USS Cowpens (CG-63)

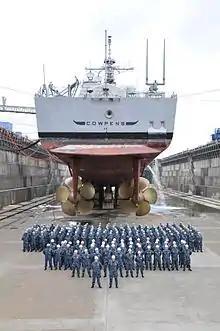
The officers and crew of the guided-missile cruiser "Cowpens" pose for a group photo under the ship, July 2010.

On 13 January 2010, the ship's commanding officer, Captain Holly Graf, was relieved of command by Rear Admiral Kevin Donegan, Commander, Carrier Strike Group Five, following the imposition of non-judicial punishment. The punishment followed an investigation which verified allegations of cruelty and maltreatment toward her crew and conduct unbecoming an officer – violations of articles 93 and 133 of the Uniform Code of Military Justice, by Graf during her tenure as captain of "Cowpens". The investigation was initiated after multiple allegations and complaints of physical and verbal abuse were made to Naval Criminal Investigative Service and the Navy Inspector General by several members of the crew. Captain Graf was subsequently replaced as the commanding officer by Captain Robert Marin. A subsequent "Time" article revealed that Graf had a history of abusive treatment of subordinates in earlier command and non-command assignments and that naval leaders had not acted on previous complaints about her behavior. The US Navy forced Graf into early retirement in 2012, but allowed her to do so at her current rank of captain and under "honorable circumstances."